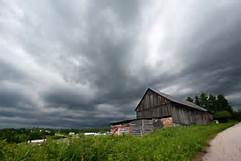
Weather: cloudy or overcast